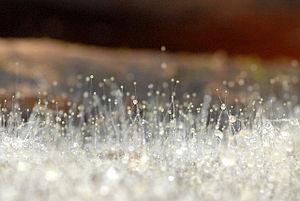
Mucor est un genre de champignons de l'ordre des Mucorales.
Les Mucoromycota sont une division de champignons, dont les membres étaient classiquement rattachés aux Zygomycota. Ils ne contiennent qu'une seule sous-division, les Mucoromycotina.
La Jena Microbial Resource Collection est un centre collaboratif maintenu par le Leibniz-Institut für Naturstoff-Forschung und Infektionsbiologie - Hans-Knöll-Institut - à Iéna et l'Université d'Iéna. Elle était constituée en octobre 2010 en fusionnant deux collections desdites institutions. La JMRC est un centre de recherche et de service, qui normalement n'est pas ouvert au public. La collection contient ca. 15000 souches fongiques et ca. 35000 souches bactérielles. Les micro-organismes sont conservées comme des cultures actives et partiellement en cryoconservation.